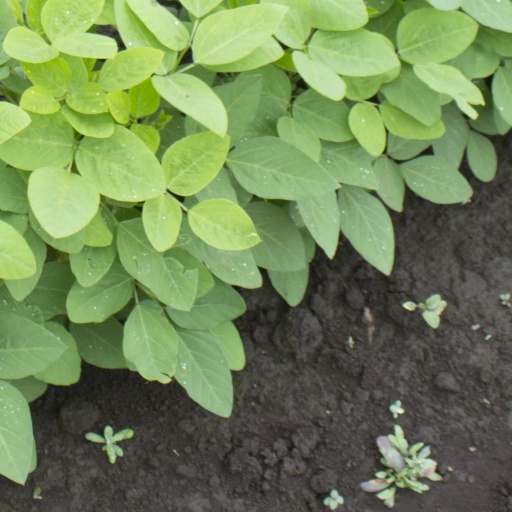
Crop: soybean